Luís Buchinho

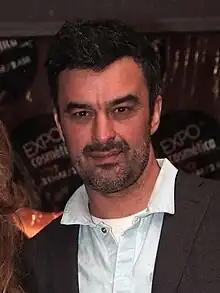

Luís Buchinho (born in Setúbal, 1969) is a Portuguese fashion designer. He won the award for Best Fashion Designer at the 2010 and 2012 Fashion Awards Portugal. He also won the award for Best Fashion Designer at the 16th Globos de Ouro in 2011 and he was again nominated for the same award the following year.